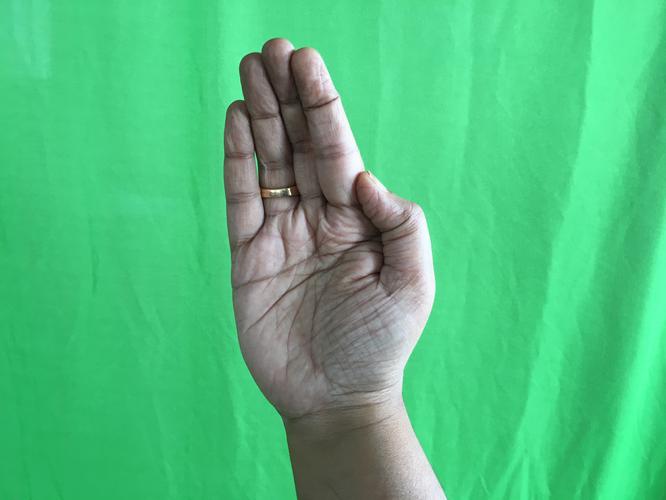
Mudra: Sarpasirsha
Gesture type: single_hand